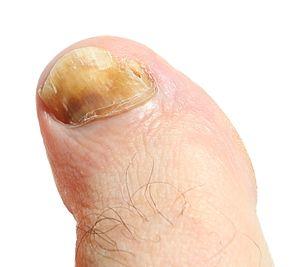
Mycose de l'ongle du gros orteil gauche.